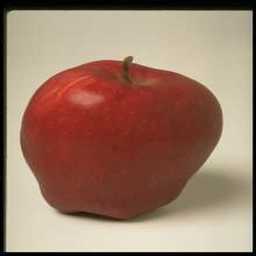
Label: Apple